Salmon Trout River

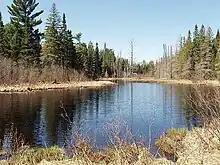

The Salmon Trout River in the Huron Mountains of Marquette County is home to the "coaster" brook trout. The river flows into Lake Superior several miles northwest of Big Bay. The river rises in the northern portions of Michigamme Township and Marquette Township and flows through Powell Township. The headwaters of this river are in the Yellow Dog Plains.